MS Isabelle X

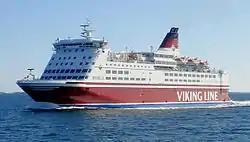
"Isabella" in the Archipelago Sea, 19 May 2008

Prior to entering service "Isabella" visited Pori, Finland where the ship was displayed to the public on 3 July 1989. She had originally been planned to replace "Rosella" on the Naantali–Mariehamn–Kapellskär route, but the authorities of Kapellskär failed to modernise the port of the town to accommodate a ship of such large size. As a result, when delivered the ship was placed on a new Naantali–Stockholm route for the northern hemisphere summer season, and 24-hour cruises from Helsinki for the rest of the year.